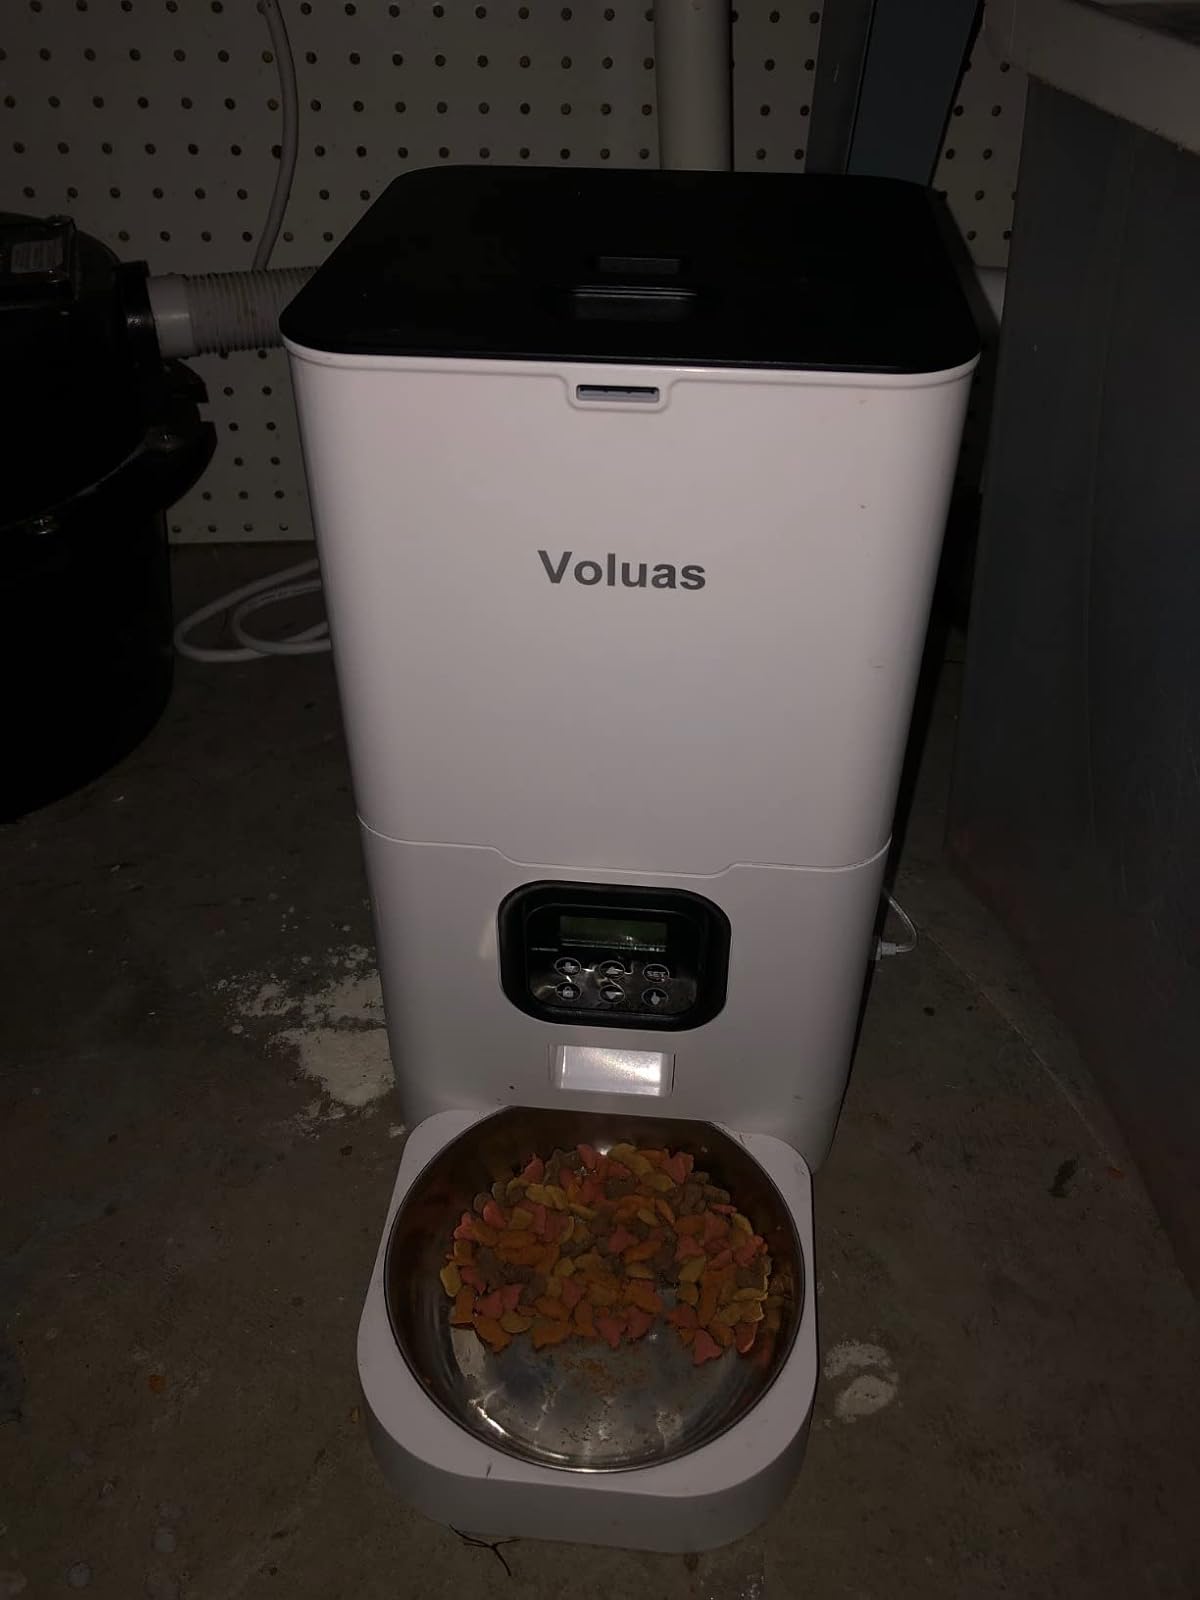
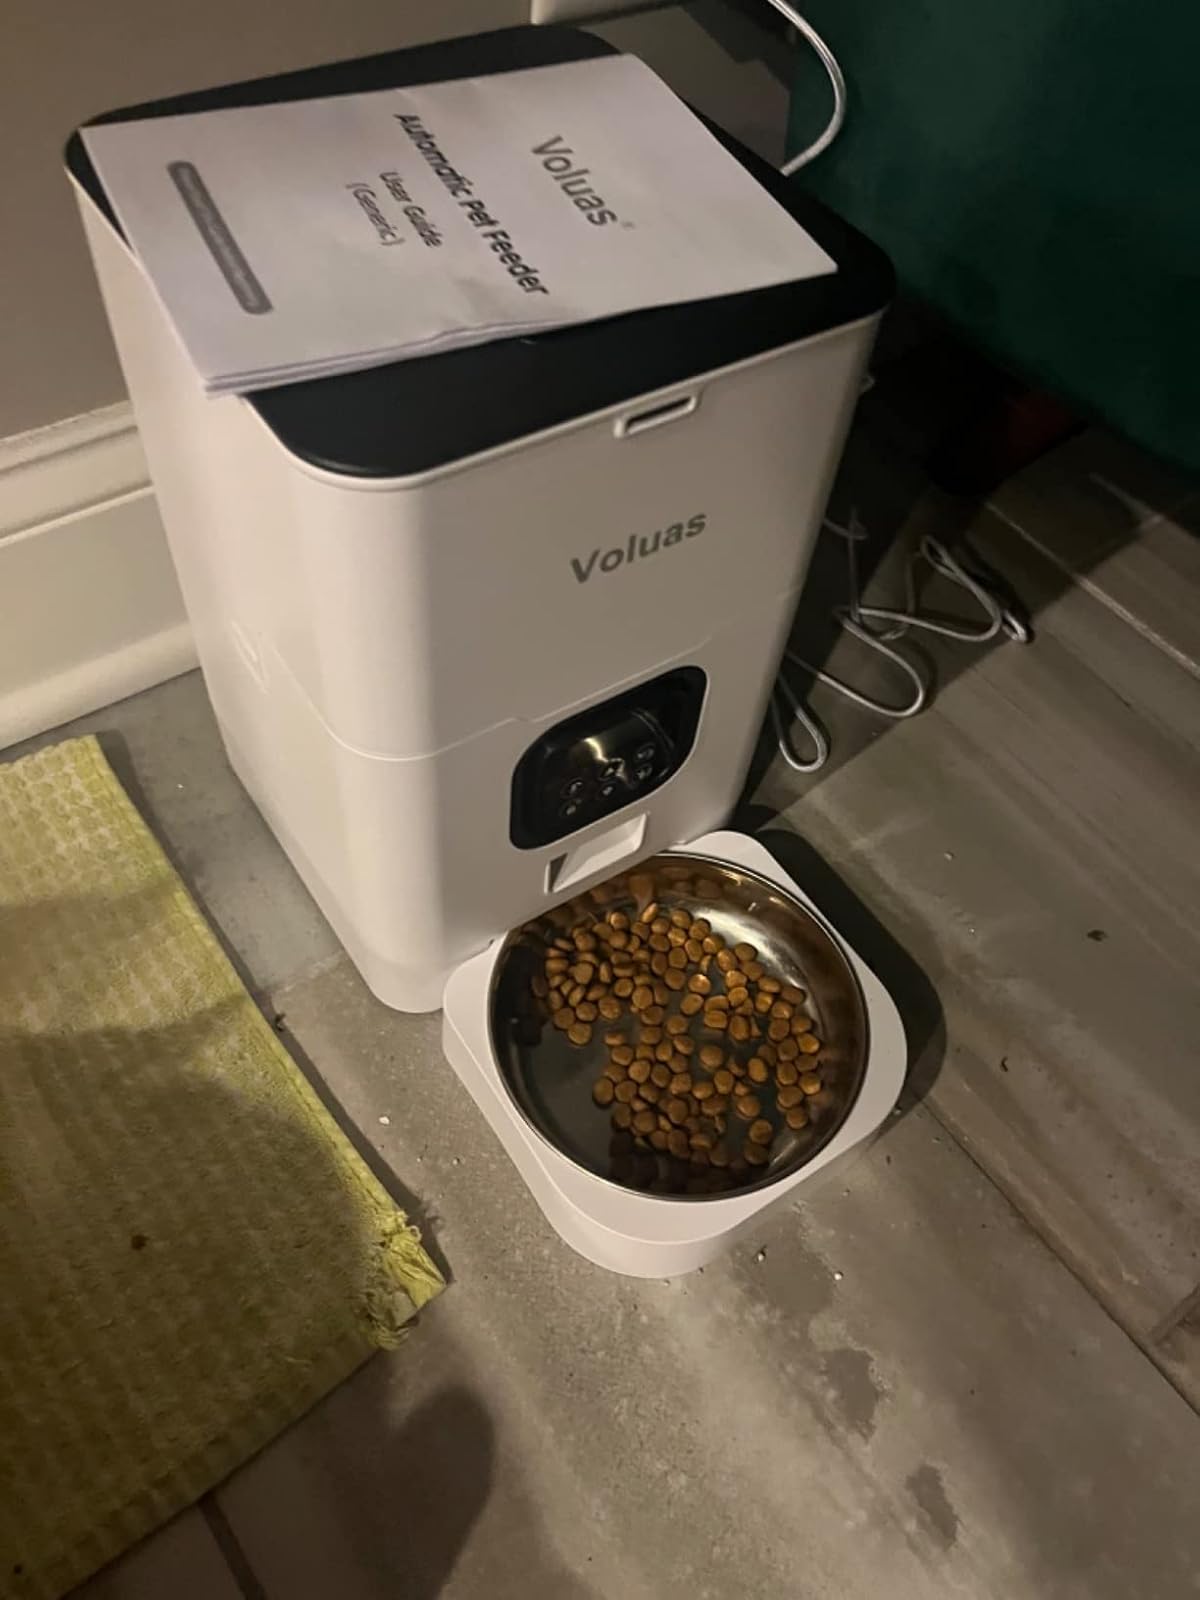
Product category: items_feeder
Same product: yes